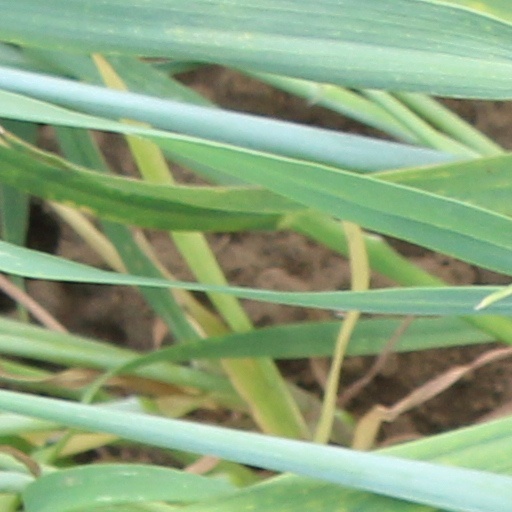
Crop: wheat